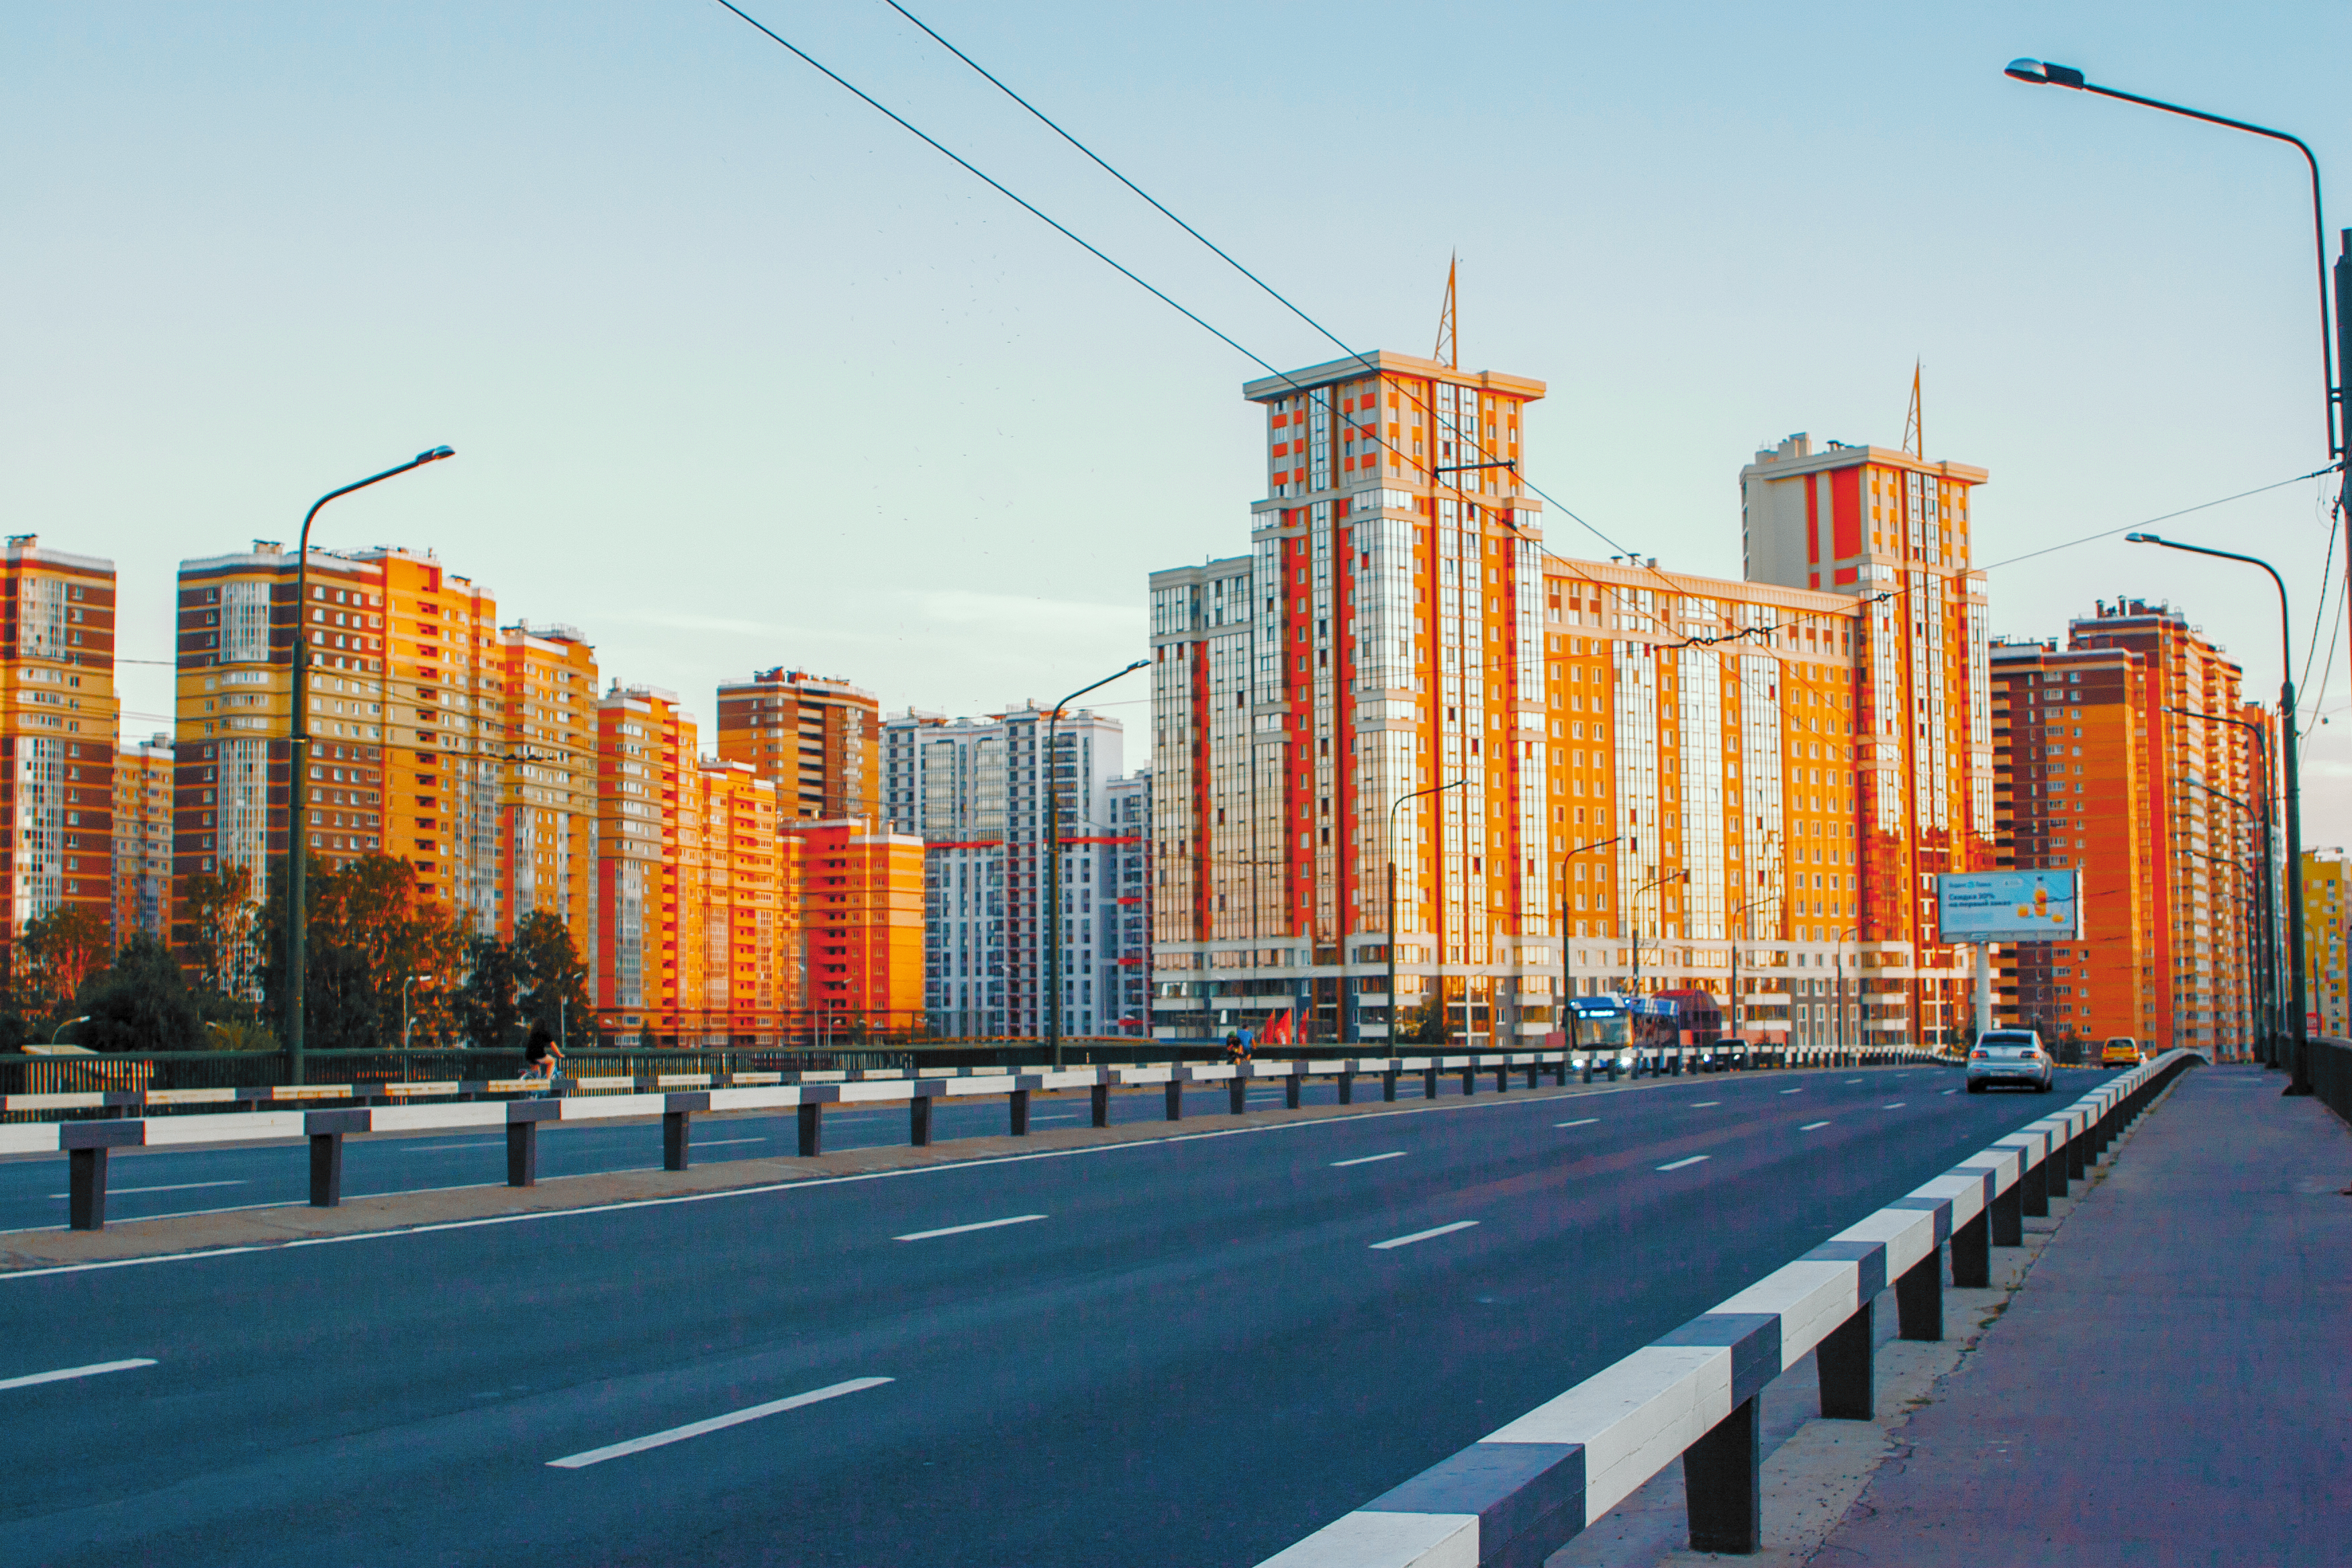
images, sky, building, skyscraper, street light, tower block, thoroughfare, asphalt, road surface, road, residential area, cityscape, city, electricity, bridge, urban design, metropolis, dusk, horizon, lane, overpass, mixed use, commercial building, street, public utility, downtown, nonbuilding structure, condominium, evening, highway, freeway, fence, traffic, concrete bridge, skyline, reflection, night, headquarters, pedestrian, transport, electrical supply, guard rail